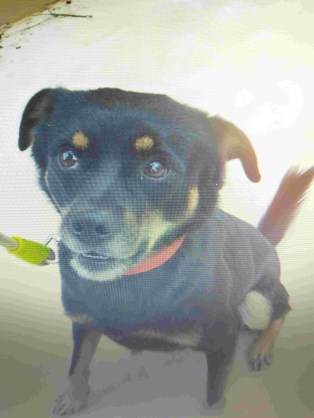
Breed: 3336-n000121-chinese_rural_dog